Razanandrongobe

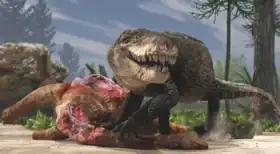

In 2006, Maganuco and colleagues analyzed wear patterns on the surface of "Razanandrongobe"s teeth. For the teeth at the sides of the jaw, most of the wear is present on the outer (lingual) surface of the teeth, on which a U-shaped chip is present on the top third of the crown. There is also a thinner chip on the front (mesial) edge of the tooth, flattening some of the serrations. By contrast, for the teeth at the front of the jaw, the wear is more present on the inner (labial) surface. They inferred that these wear surfaces more strongly resemble those resulting from tooth-food contact than from tooth-tooth contact, with the enamel having flaked off as the animal bit into bones or other hard objects, based on similar observations for tyrannosaurids.